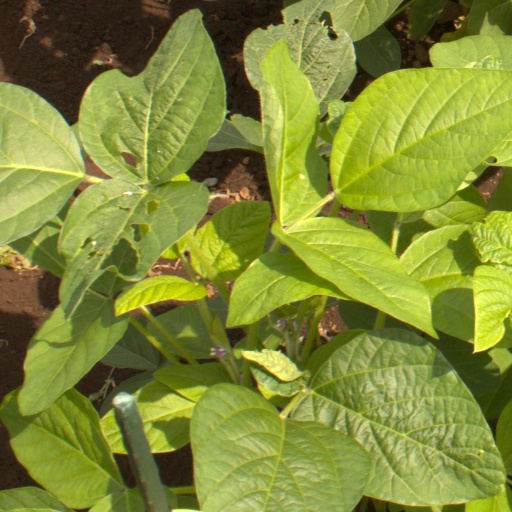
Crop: soybean